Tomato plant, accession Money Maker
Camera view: tilt-top (135 deg); turntable rotation: 240 degrees
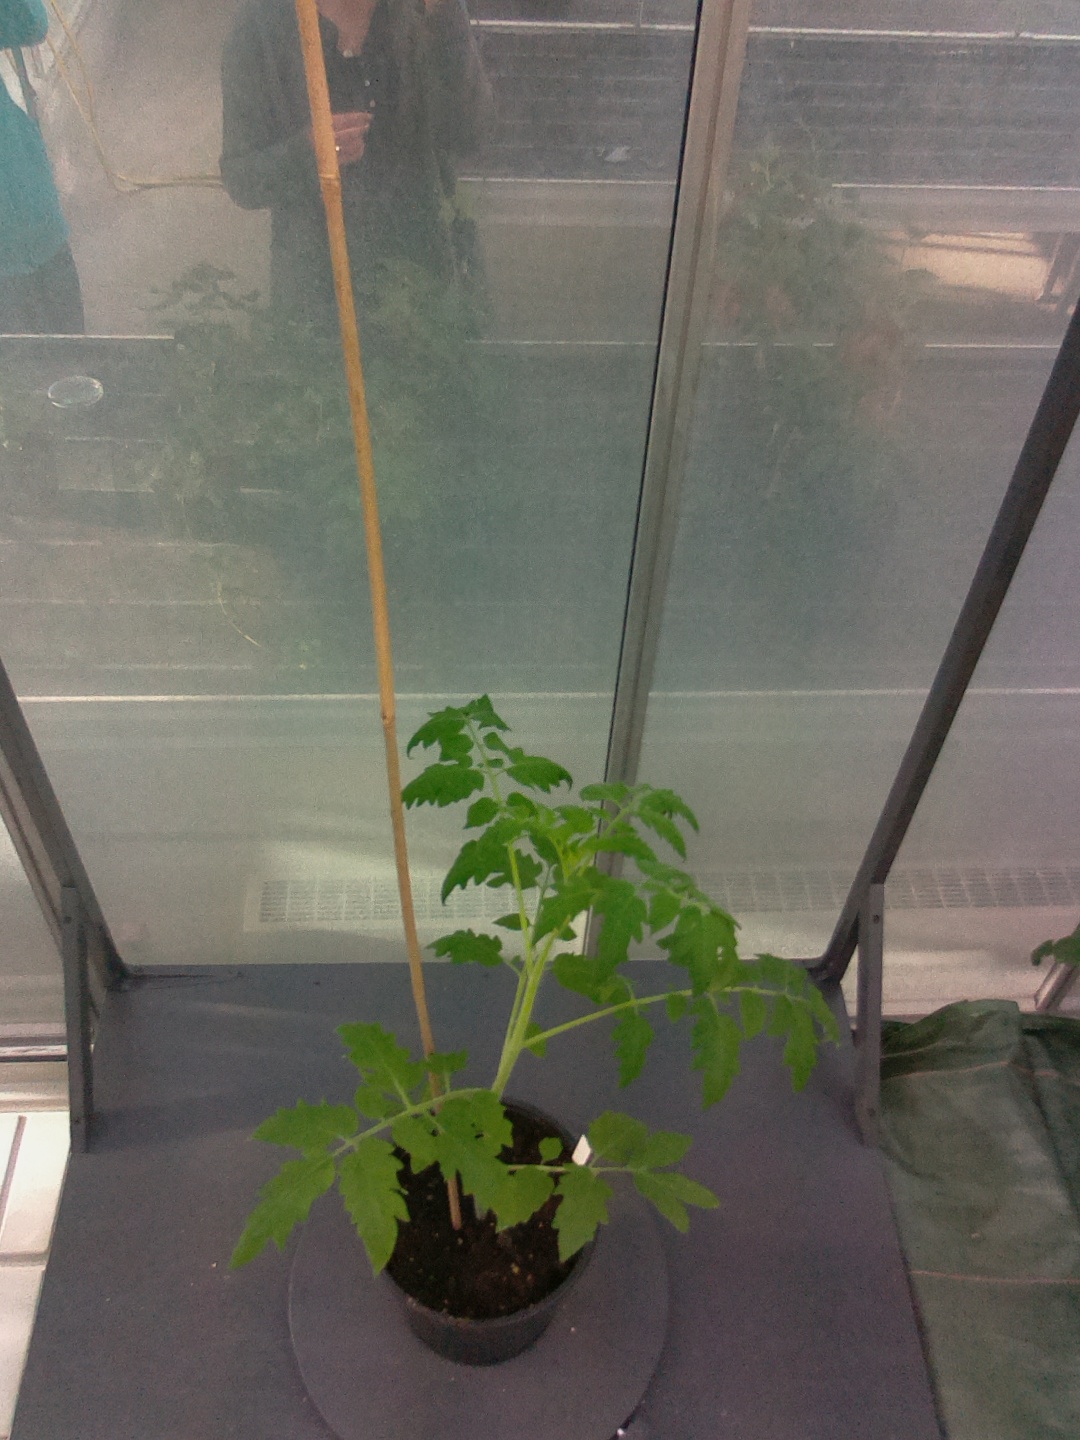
BBCH growth stage 15: 10 of true leaves visible